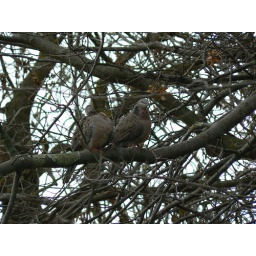
Birds in the tree outside m. Birds in the tree outside my window